FC Krumkachy Minsk

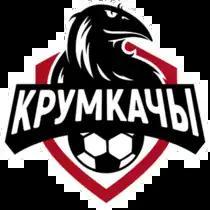

NFC Krumkachy Minsk is a Belarusian professional football club based in the capital city of Minsk.